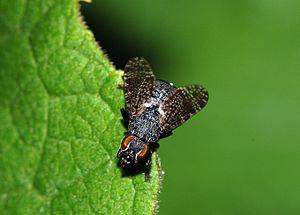
Platystomatidae est une famille d'insectes diptères brachycères.